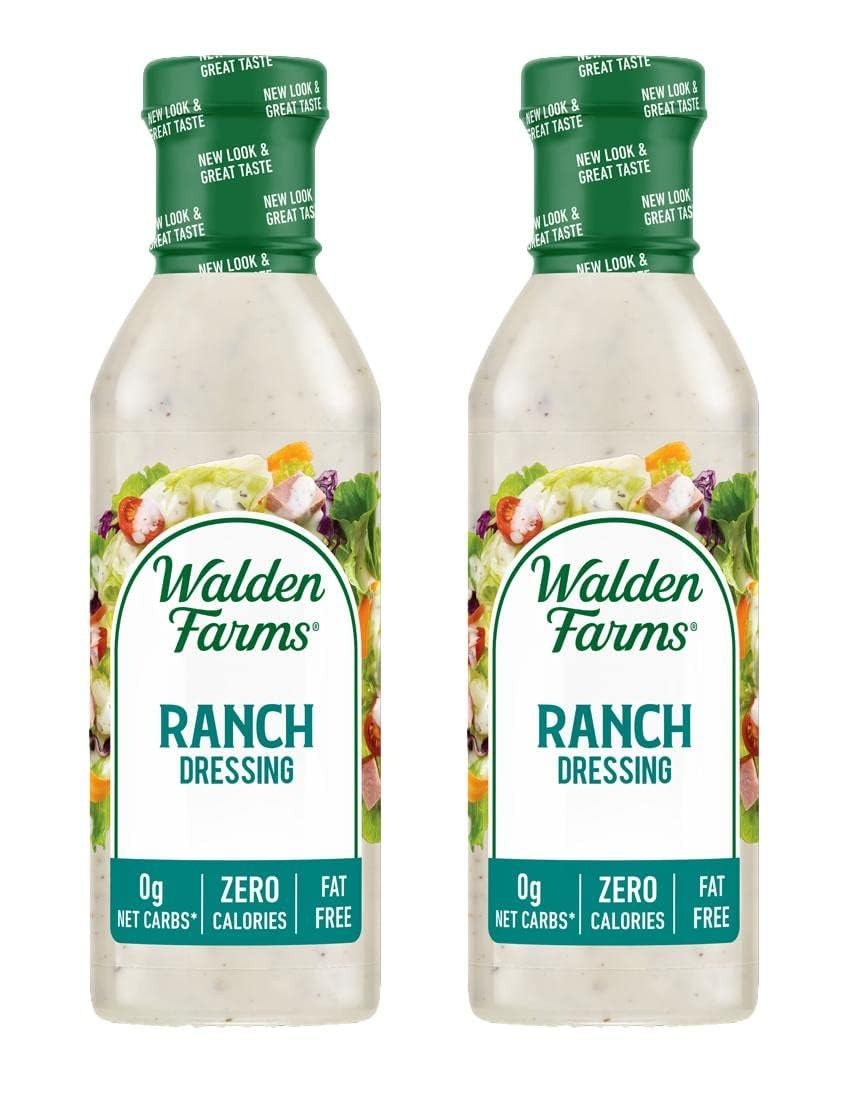
Item Name: Walden Farms Ranch Dressing 12 Fl Oz (Pack of 2)
Bullet Point: Walden Farms Salad Dressings
Product Description: Walden Farms Salad Dressings
Value: 12.0
Unit: Fl Oz

Price: 18.99